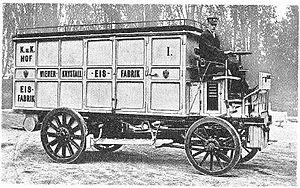
Lohner ou Lohner-Werke ou Lohner-Porsche est un ancien constructeur automobile de haute technologie et de luxe autrichien de 1821, acquis en 1970 par l'industrie canadienne Bombardier / Bombardier Produits récréatifs / Can-Am. Ferdinand Porsche y a inventé la première série d'automobile hybride essence électrique de l'histoire de l'automobile.